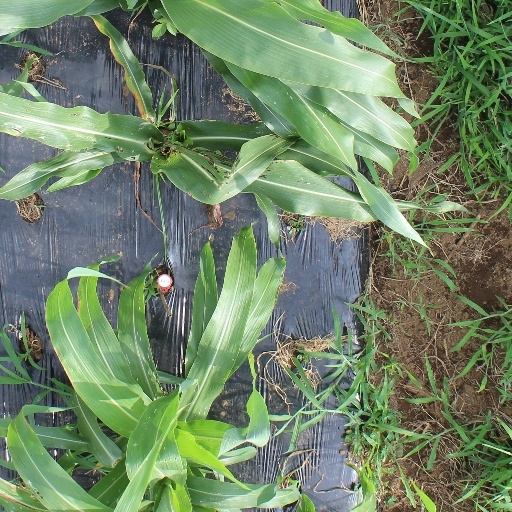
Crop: sorghum